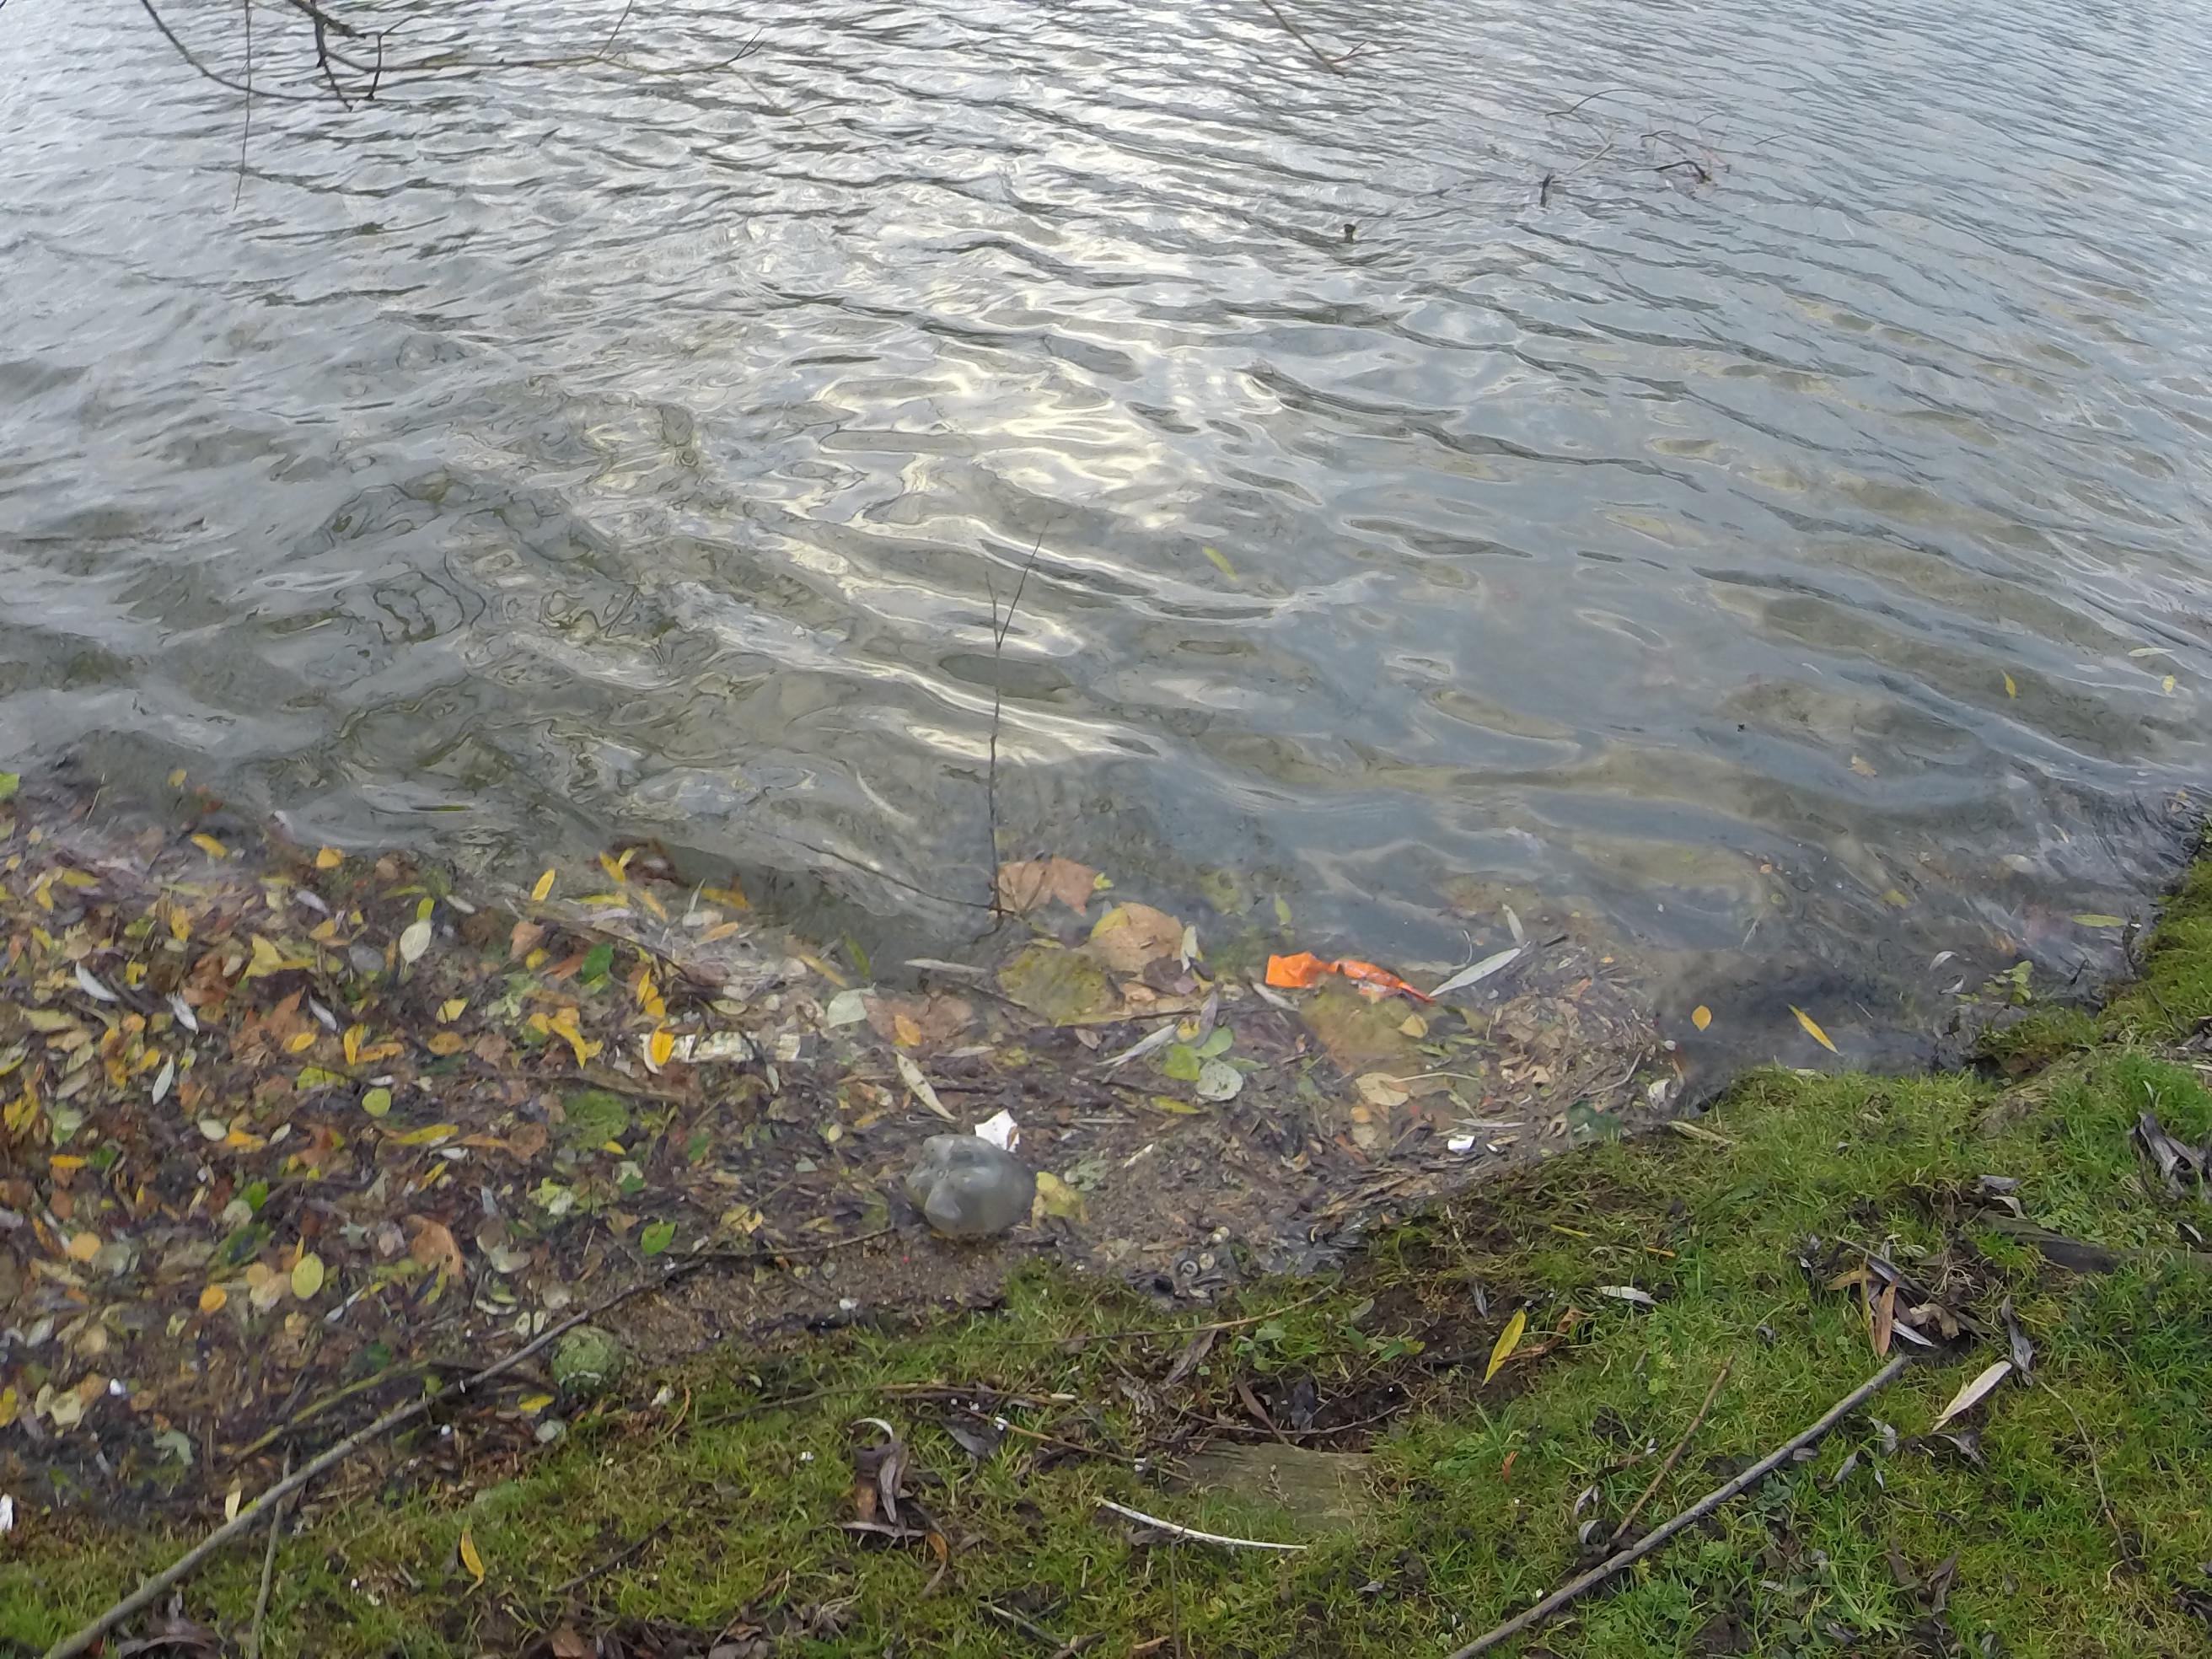
Object: Clear plastic bottle (Bottle)

Object: Other plastic wrapper (Plastic bag & wrapper)